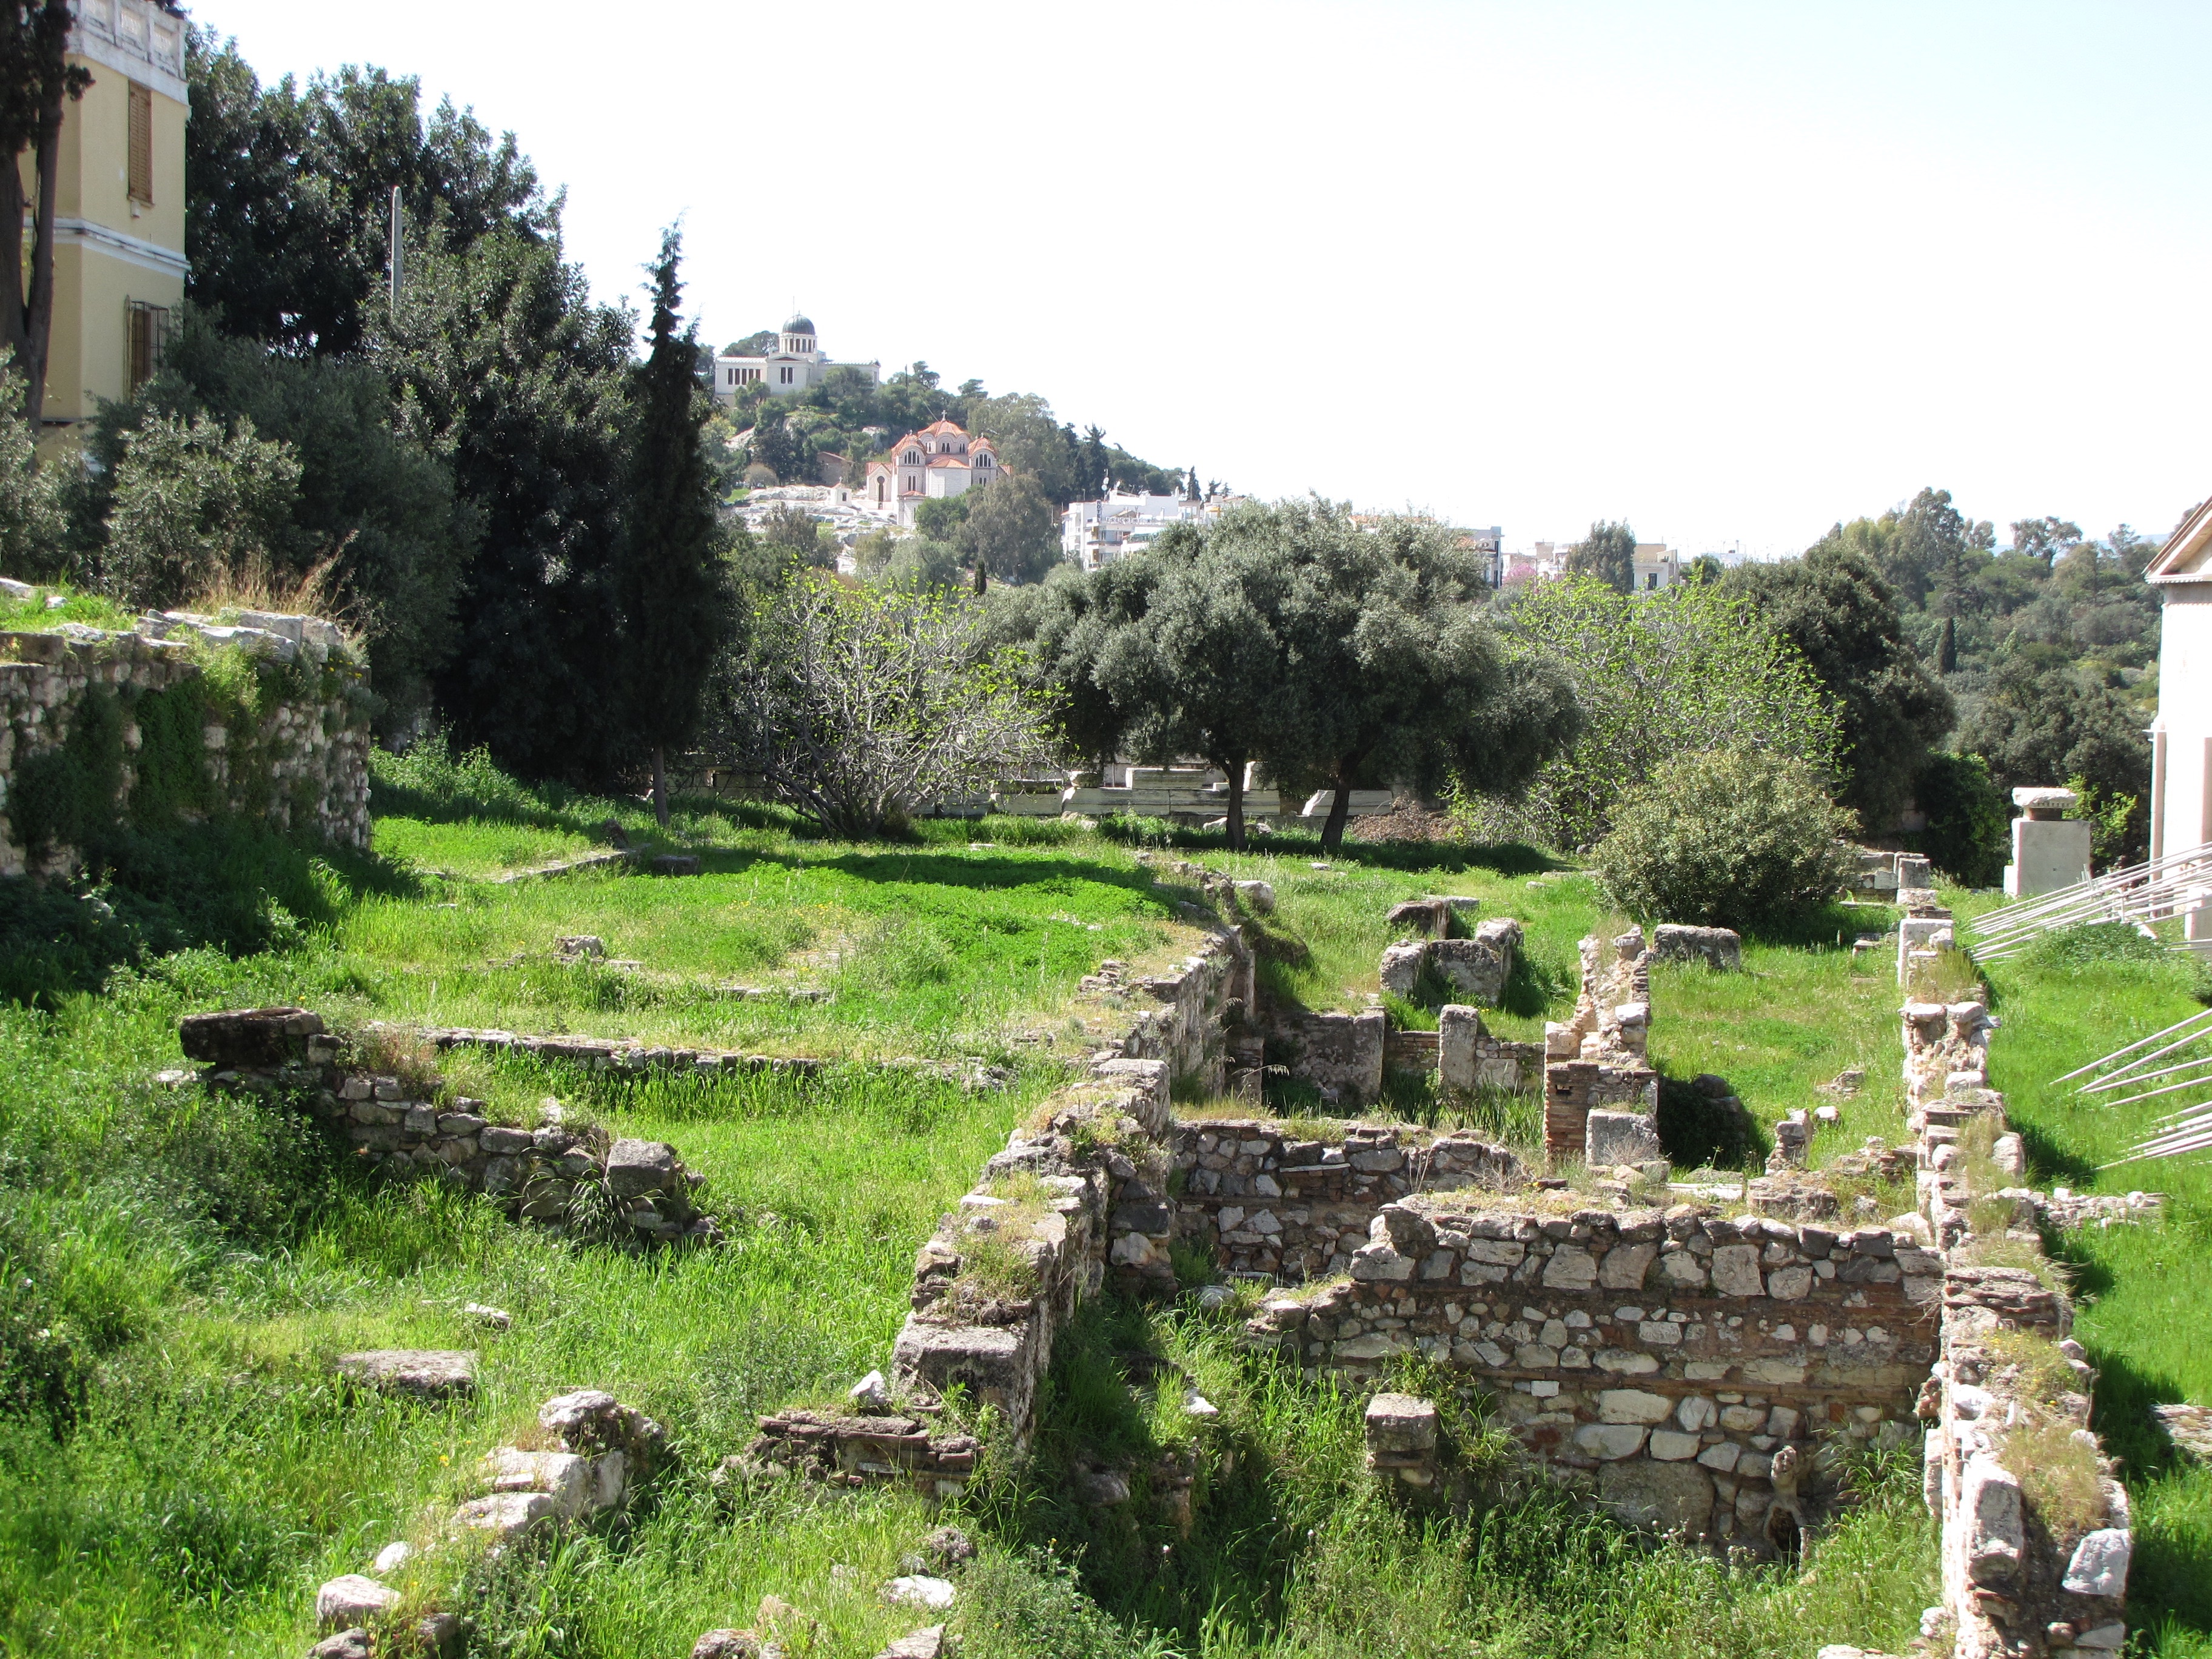
village, garden, ruins, archaeological site